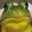
Label: frog